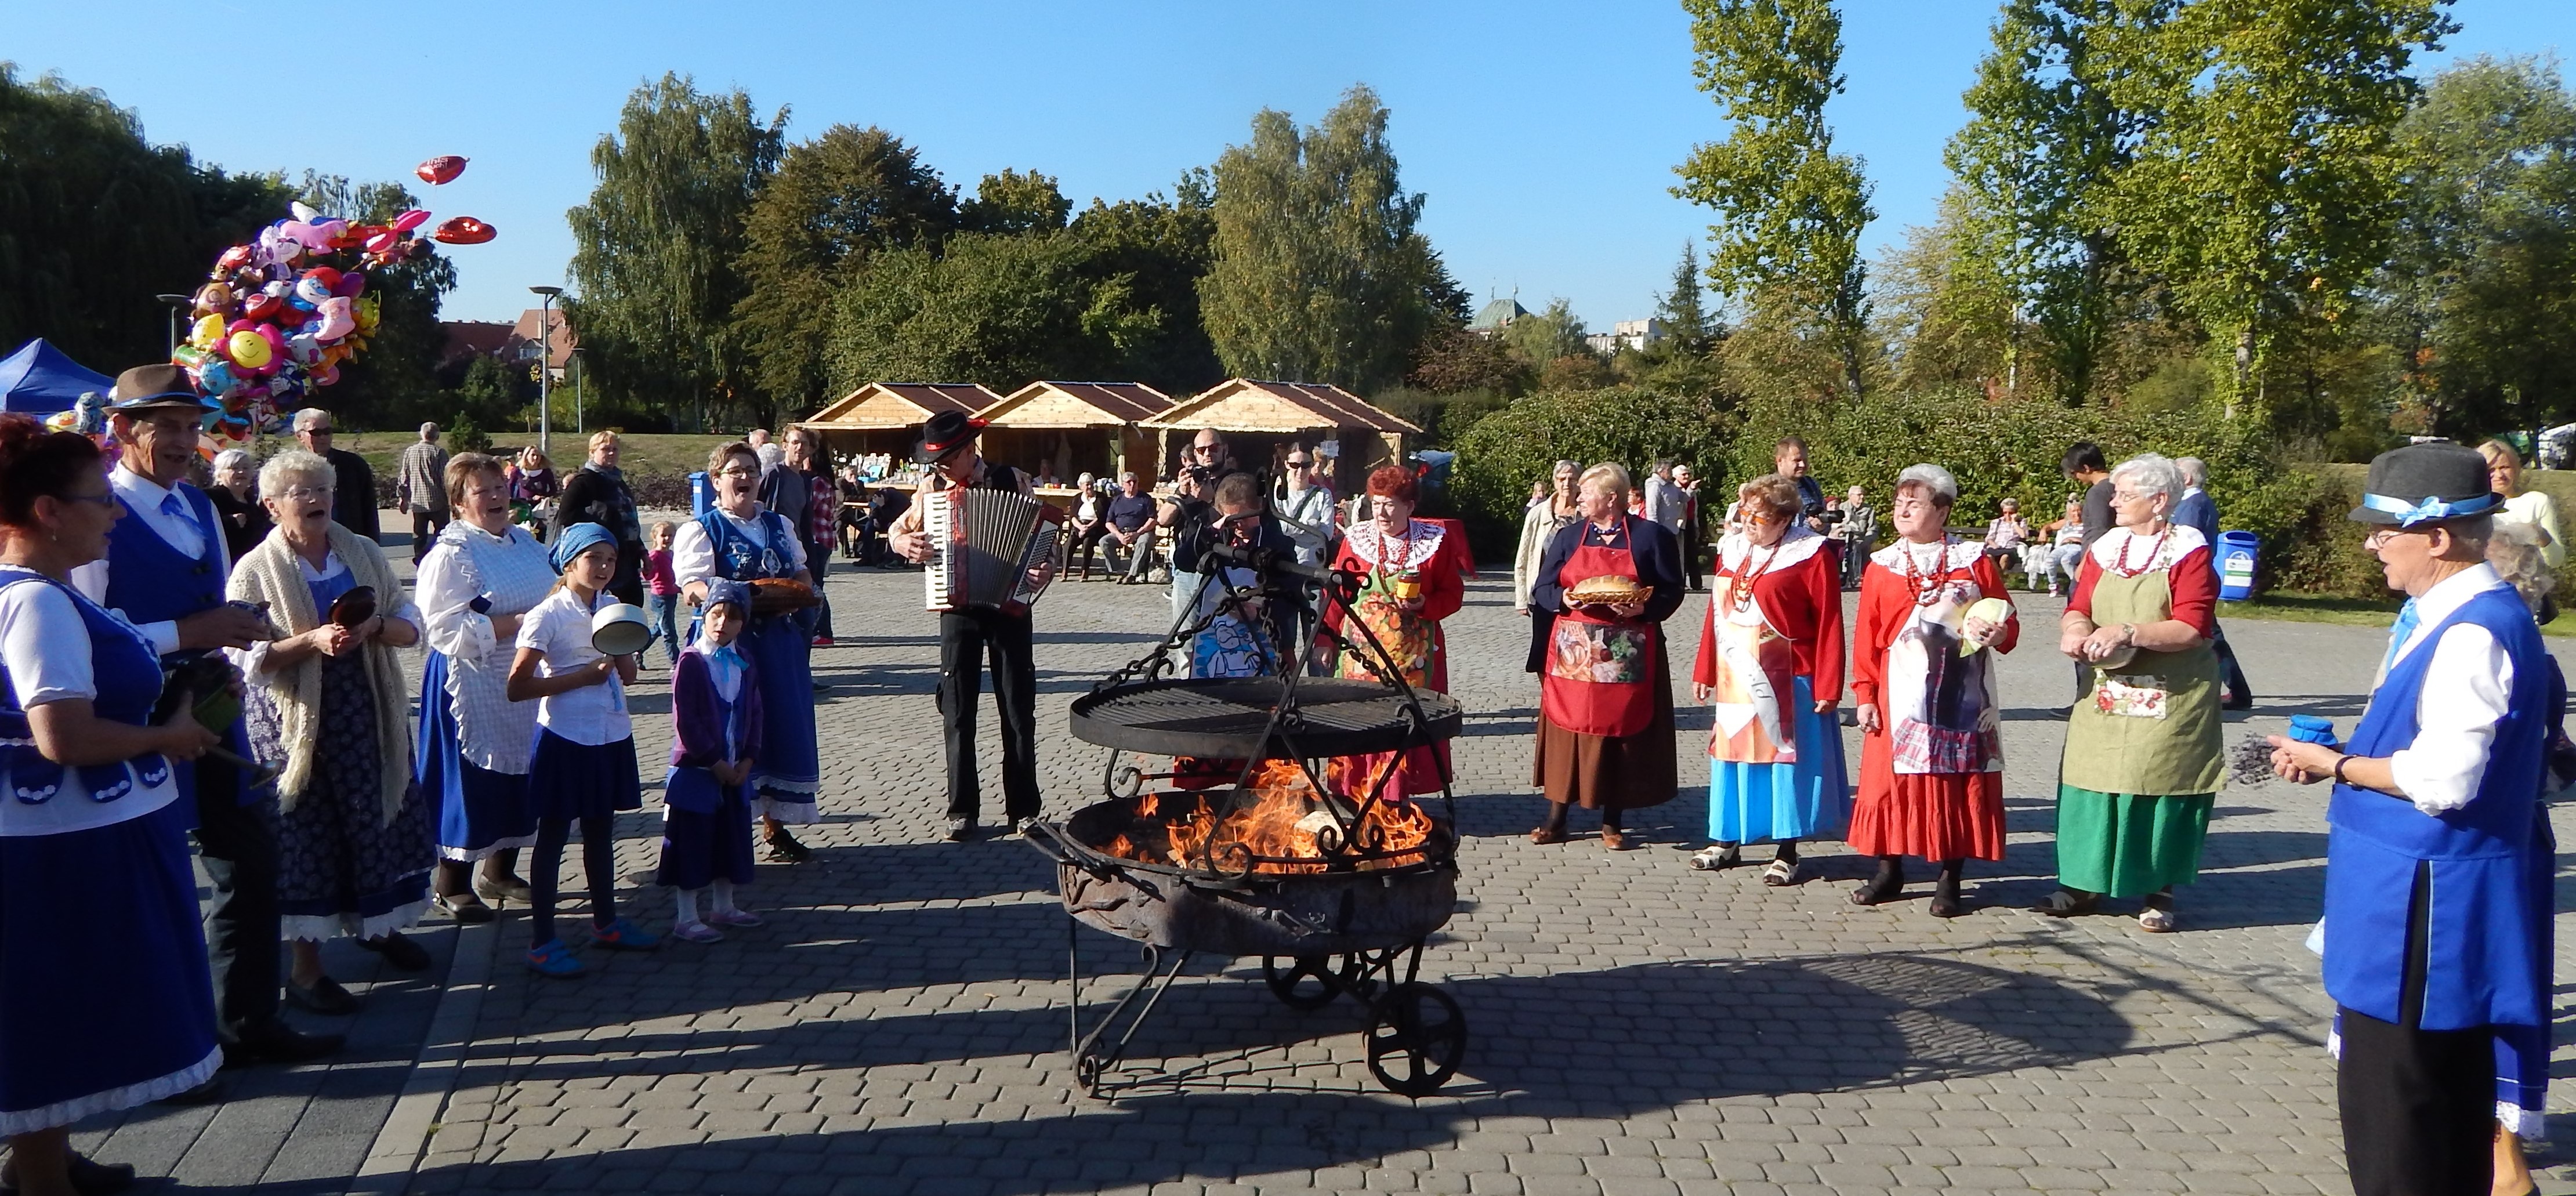
music, people, concert, musician, parade, festival, performance, singing, poland, scene, event, folklore, marching